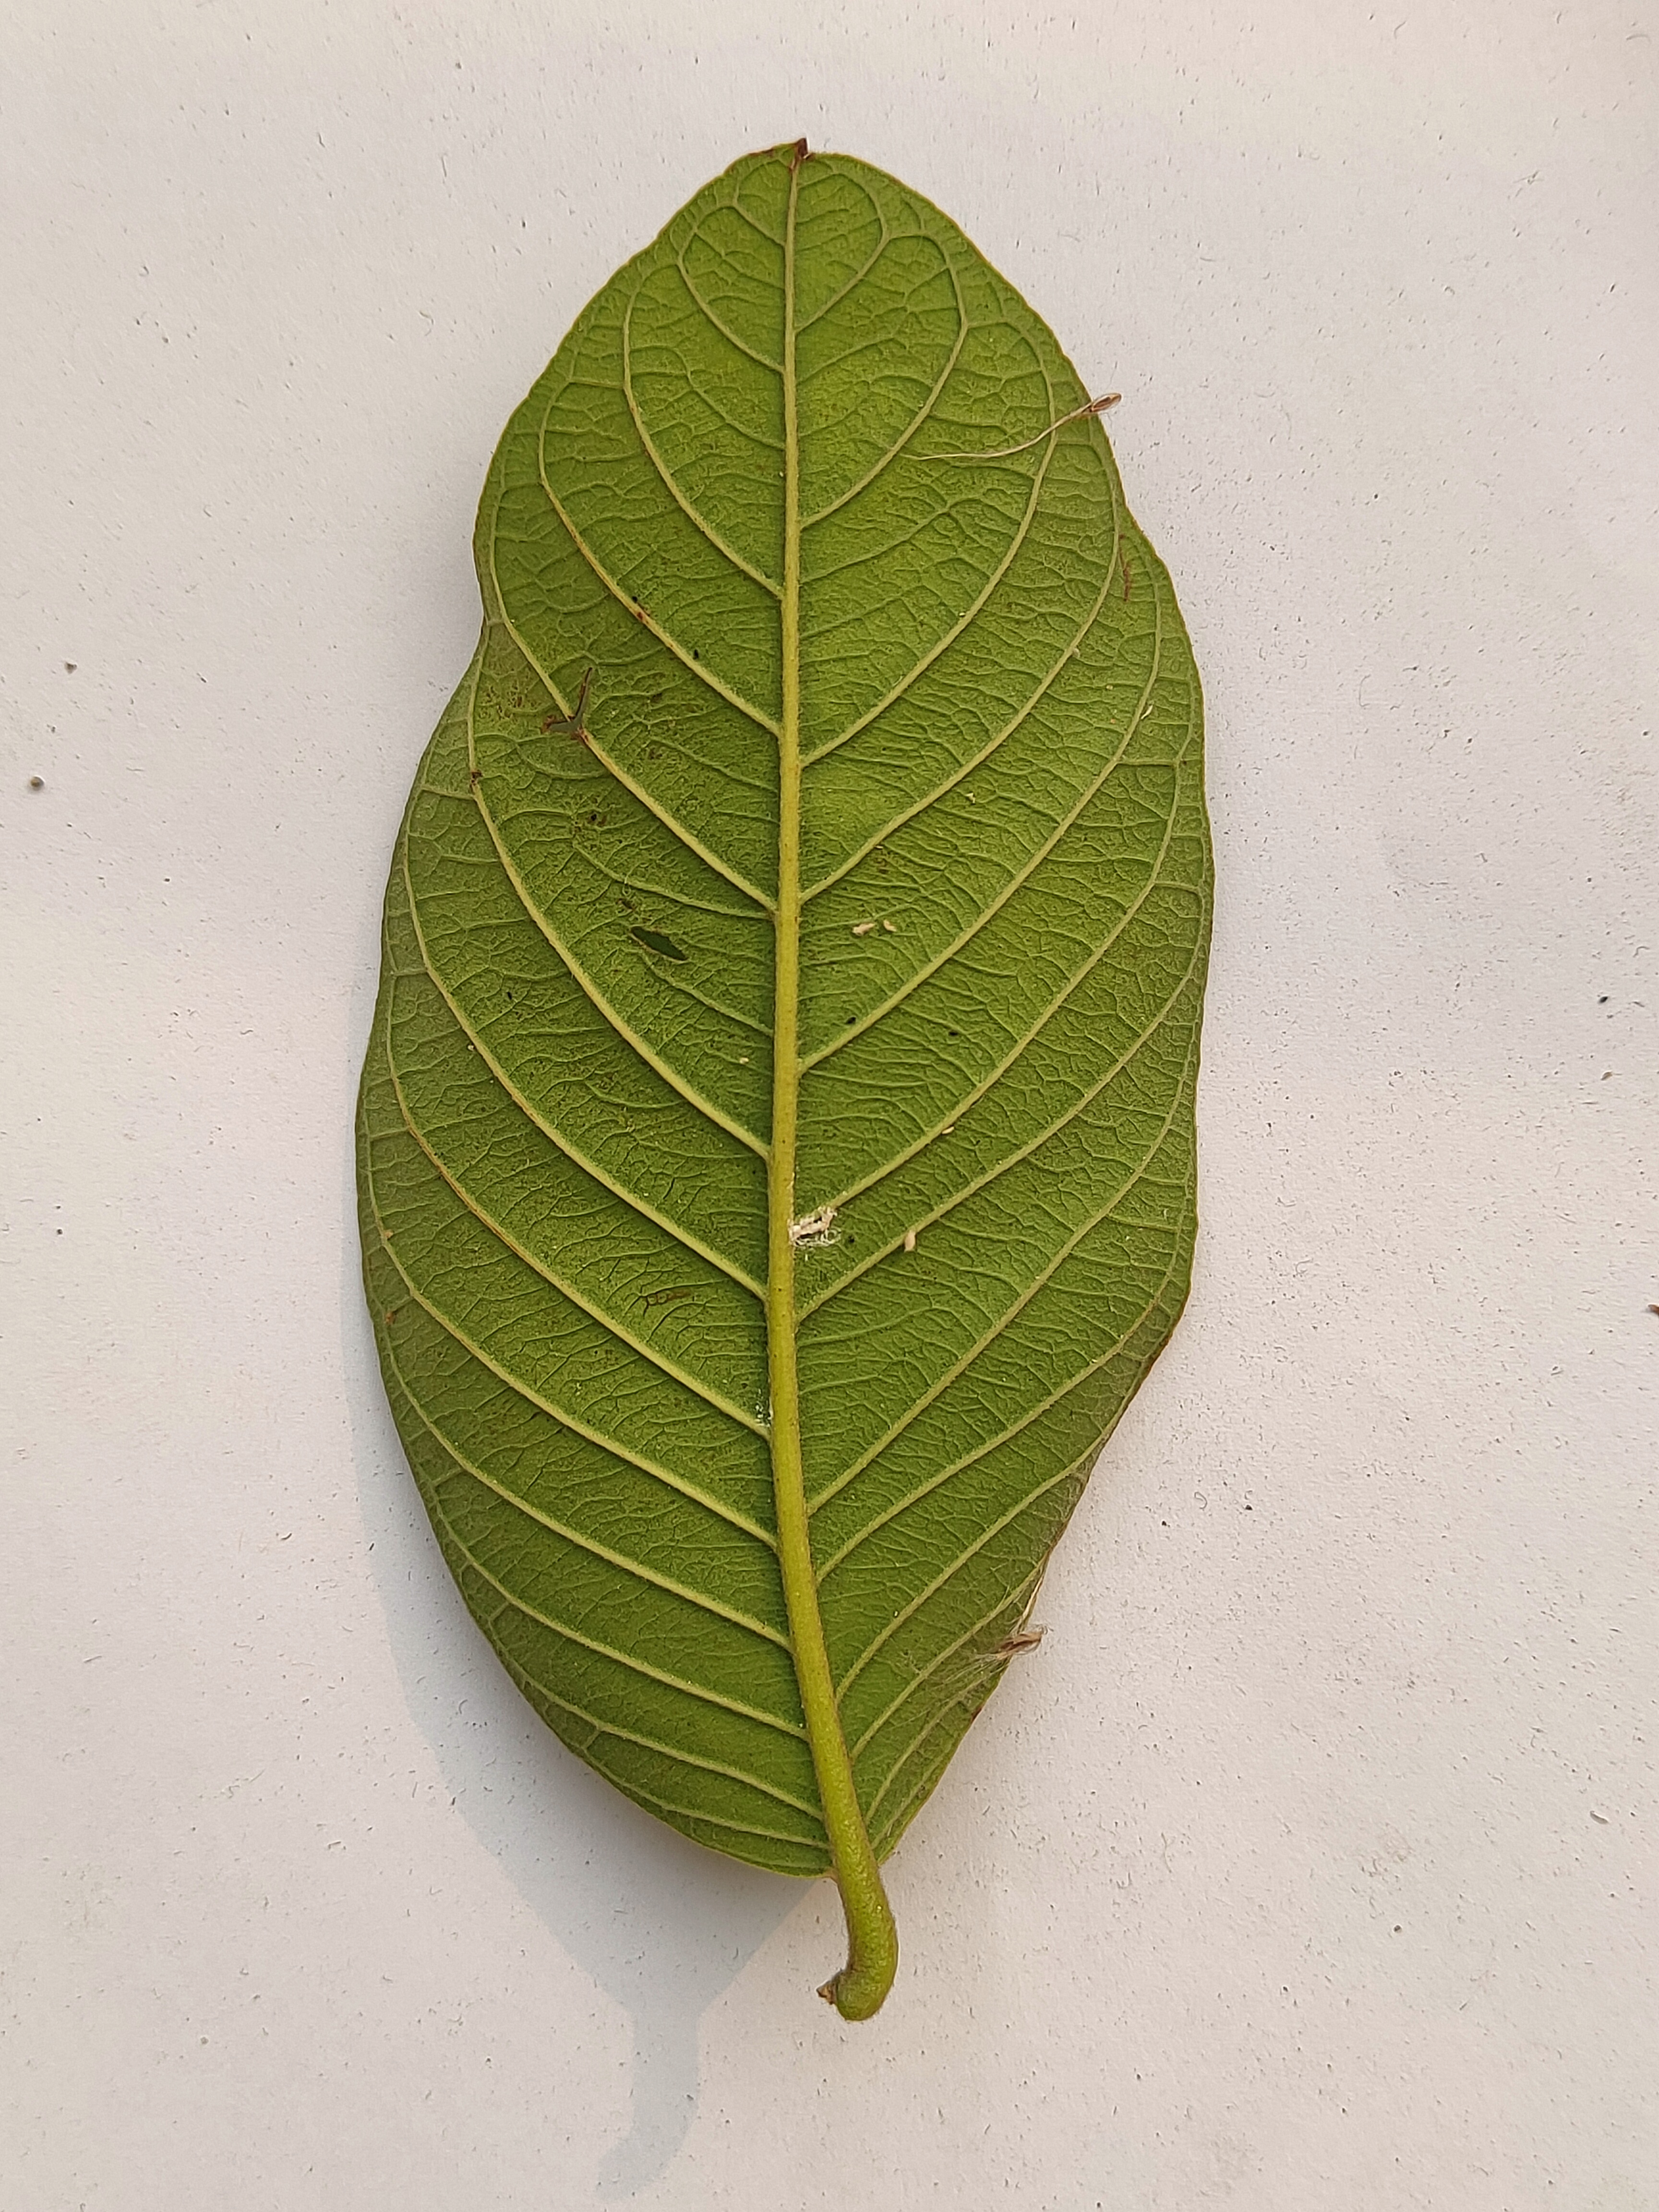
Leaf variety: Guava